Mercato Centrale (Florence)

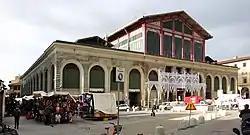
Mercato Centrale

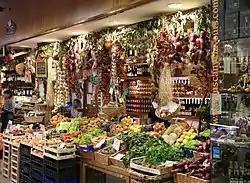
Fruit stands inside the market

The Mercato Centrale (Central Market in English) in Florence is located between via dell'Ariento, via Sant'Antonino, via Panicale and Piazza del Mercato Centrale. It is one of the results from the time of "risanamento", the period when Florence was the capital of Italy in the late nineteenth century. It was designed by Giuseppe Mengoni, an architect who also conceived the Galleria Vittorio Emanuele II in Milan.